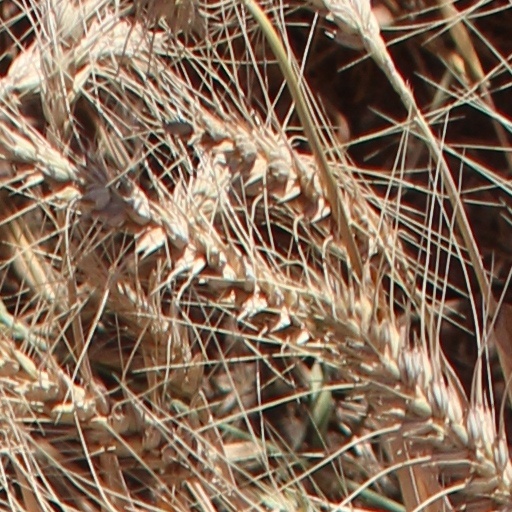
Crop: wheat